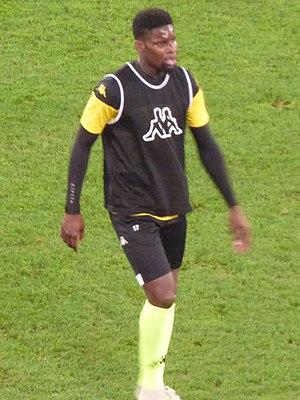
Alioune Ba avant le match RC Lens / US Orléans, comptant pour la vingt-huitième journée du championnat de France de football de Ligue 2 2019/2020, le 9 mars 2020.